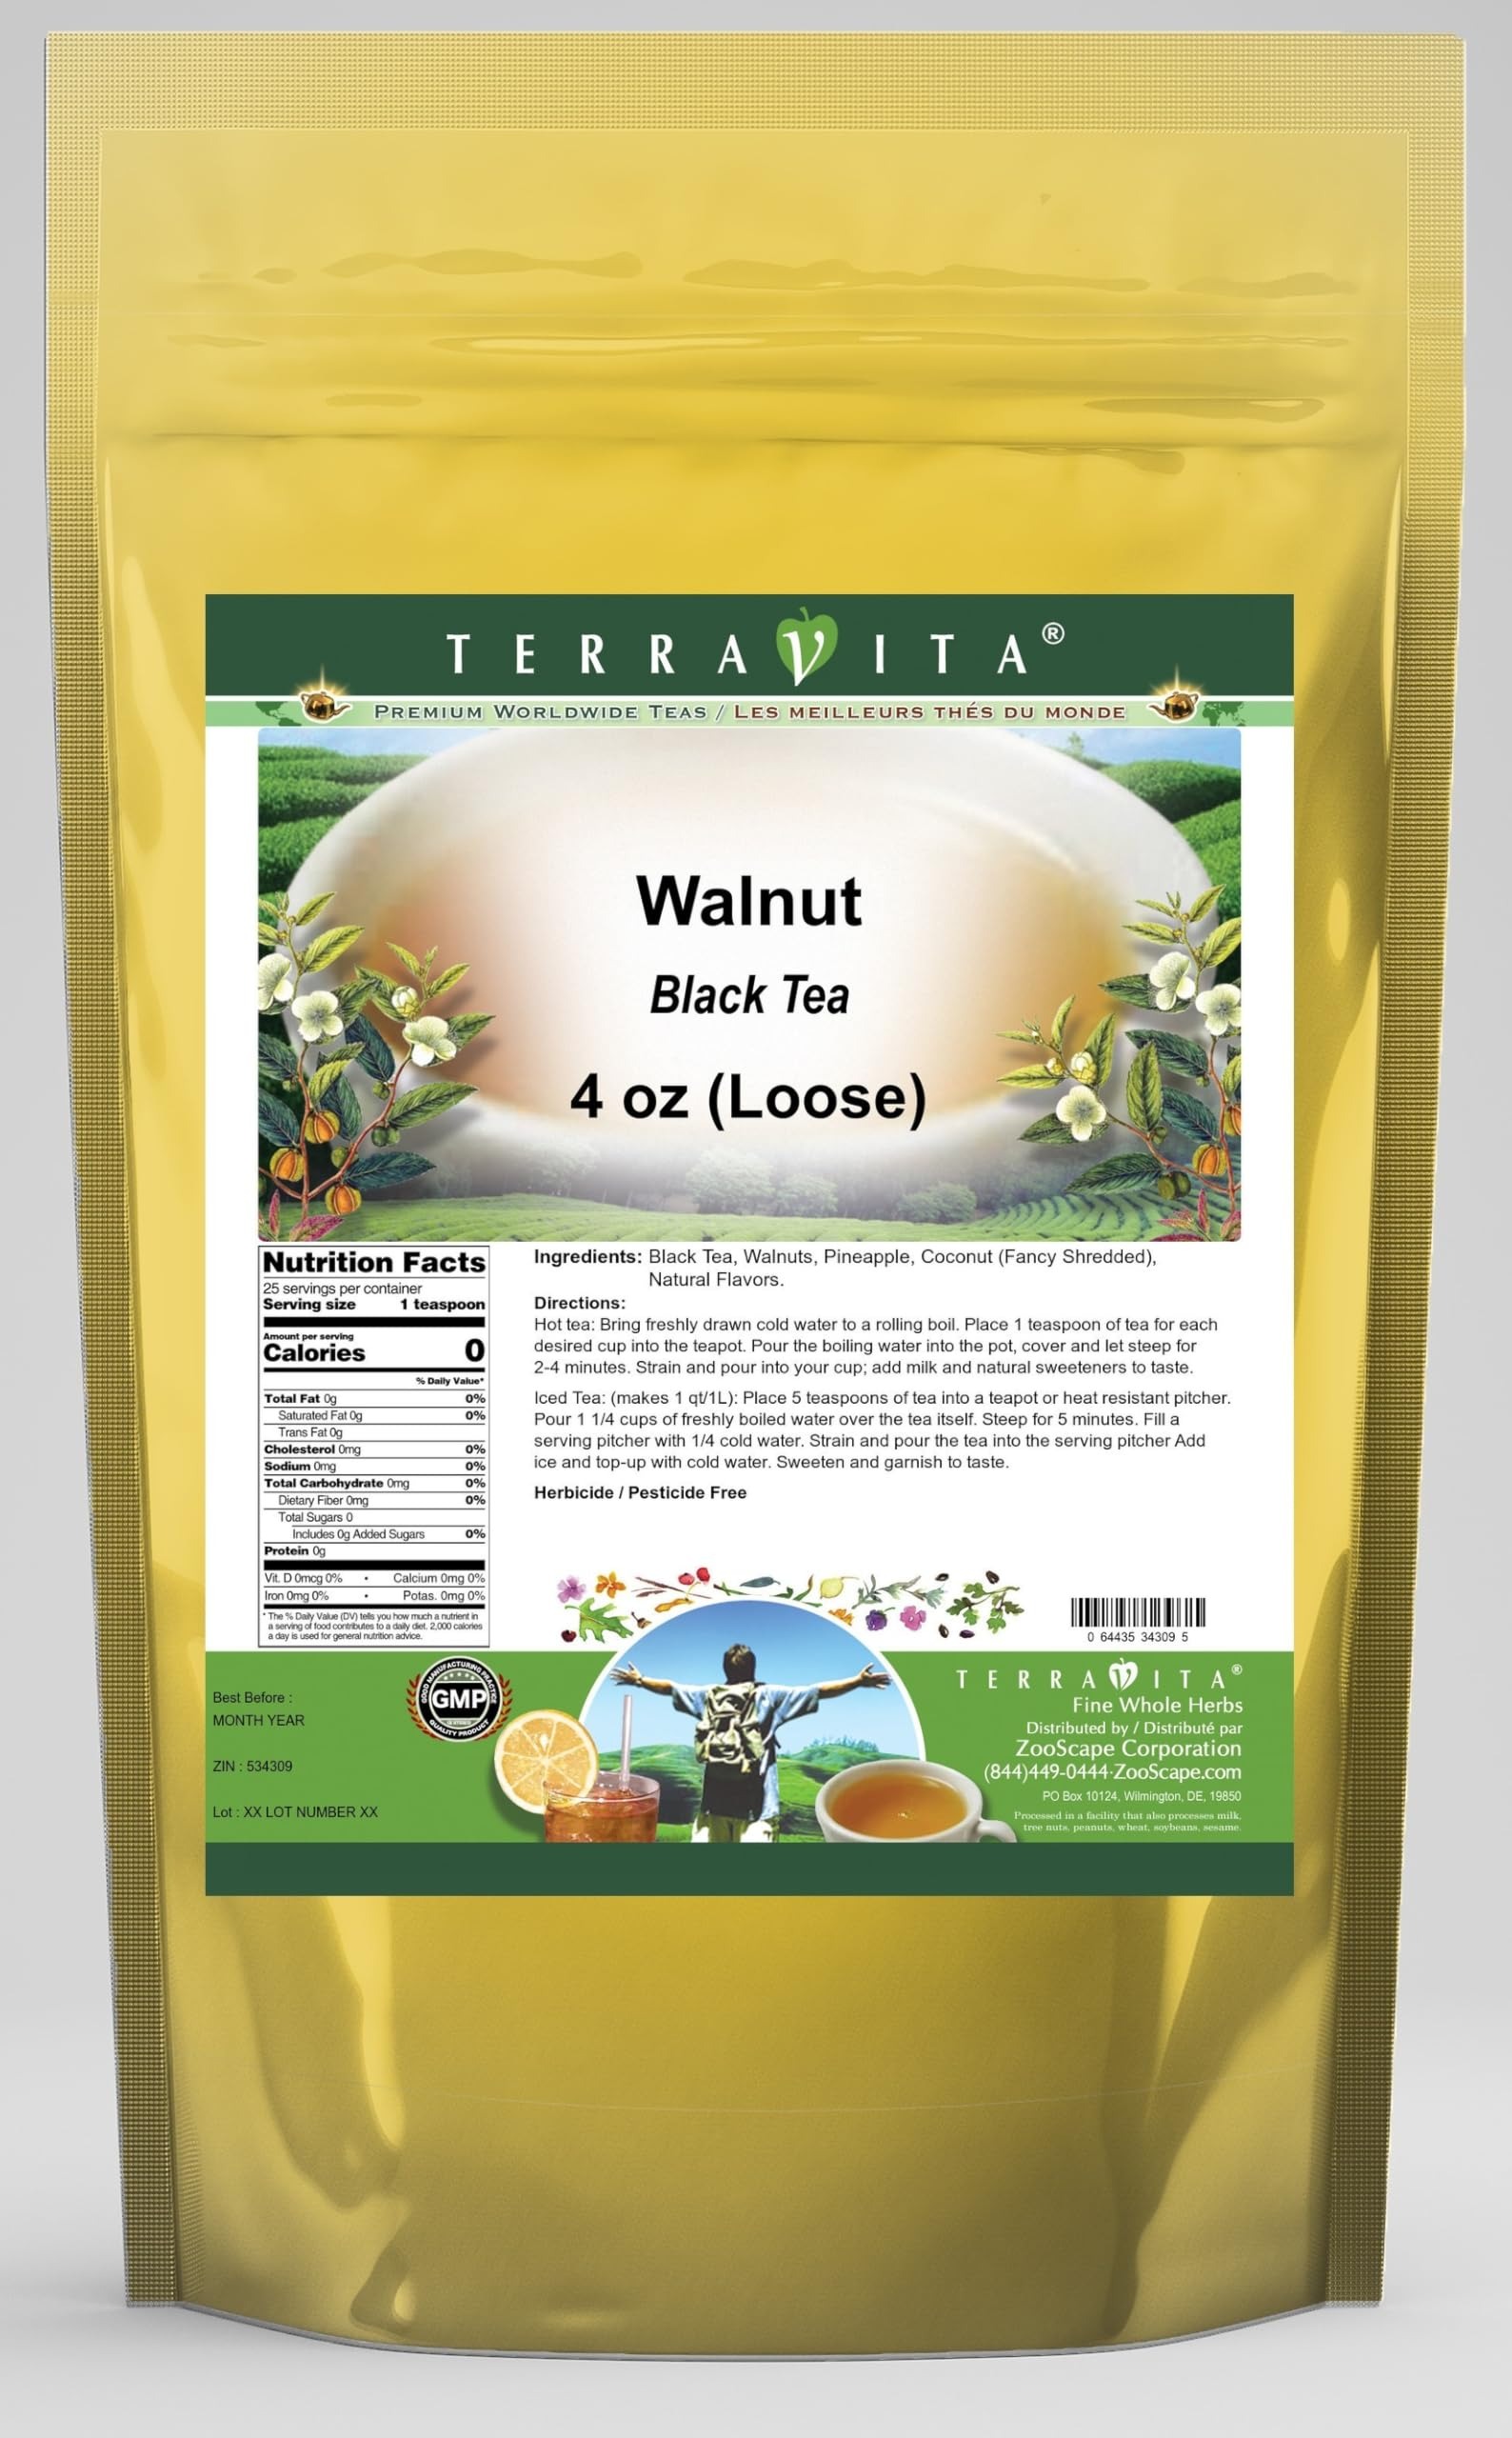
Item Name: Walnut Black Tea (Loose) (4 oz, ZIN: 534309)
Bullet Point 1: Our Walnut Black Tea is a tasty flavored Black tea with Walnuts, Pineapple and Coconut that has a refreshing taste that will impress you! The unique Walnut taste is delicious! - Ingredients: Black tea, Walnuts, Pineapple, Coconut and Natural Walnut Flavor.
Bullet Point 2: No fillers.
Bullet Point 3: Manufacturer: TerraVita
Bullet Point 4: Size: 4 oz
Bullet Point 5: Loose Leaf Black Tea - Packed in a convenient upright pouch!
Product Description: Our Walnut Black Tea is a tasty flavored Black tea with Walnuts, Pineapple and Coconut that has a refreshing taste that will impress you! The unique Walnut taste is delicious! - Ingredients: Black tea, Walnuts, Pineapple, Coconut and Natural Walnut Flavor. - Hot tea brewing method: Bring freshly drawn cold water to a rolling boil. Place 1 teaspoon of tea for each desired cup into the teapot. Pour the boiling water into the pot, cover and let steep for 2-4 minutes. Strain and pour into your cup; add milk and natural sweeteners to taste. - Iced tea brewing method: (to make 1 liter/quart): Place 5 teaspoons of tea into a teapot or heat resistant pitcher. Pour 1 1/4 cups of freshly boiled water over the tea itself. Steep for 5 minutes. Fill a serving pitcher with 1/4 cold water. Strain and pour the tea into the serving pitcher Add ice and top-up with cold water. Sweeten and garnish to taste. - TerraVita is an exclusive line of premium-quality, natural source products that use only the finest, purest and most potent ingredients found around the world. TerraVita is hallmarked by the highest possible standards of purity, potency, stability and freshness. All of our products are prepared with the highest elements of quality control, from raw materials through the entire manufacturing process, up to and including the moment that the bottles or bags are sealed for freshness and shipped out to you. Our highest possible standards are certified by independent laboratories and backed by our personal guarantee. - TerraVita exists to meet and ensure your family's health and wellness without the harmful effects of chemicals and health products. We strive to make all of our products affordable and reliable and are constantly searching the market to maintain our affordability and to look
Value: 4.0
Unit: Ounce

Price: 15.32